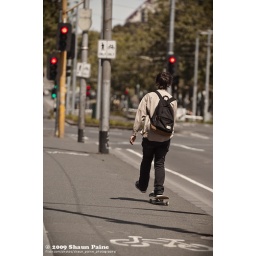
A young man skates accross the yarra river bridge enjoying the comfort and freedom povided by the relatively vacant streets